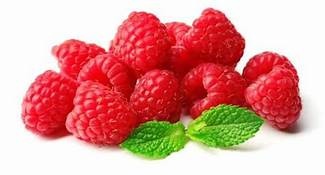
Label: raspberry